The Berlin Wall (video game)

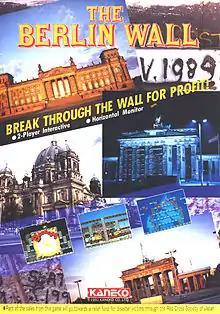
Arcade flyer (NA)

The Berlin Wall (released as in Japan) is a 1–2 player platform arcade video game released by Kaneko in 1991; two years after the fall of the actual Berlin Wall. A Game Gear version was also released exclusively in Japan; this version was going to be released in North America, but was canceled.